Allis-Chalmers ED40

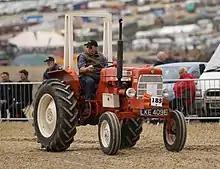
A 1967 Allis Chalmers ED40

The Allis-Chalmers ED 40 tractor was the last model made by the UK subsidiary of the American Allis-Chalmers Corporation before the plant at Essendine, Rutland, was closed in 1985. Introduced at the Smithfield Show, London in 1960, it retained all the features that rowcrop farmers required but in a manner that made it a universal farm tractor. Only diesel power was available from a four-cylinder ohv of 137.89 cu.ins. indirect injection engine made by the Standard Motor Co, Coventry (the same engine as used in the earlier Coventry built Massey Ferguson 35 tractors). As the name may imply, the tractor had about 40 horsepower.